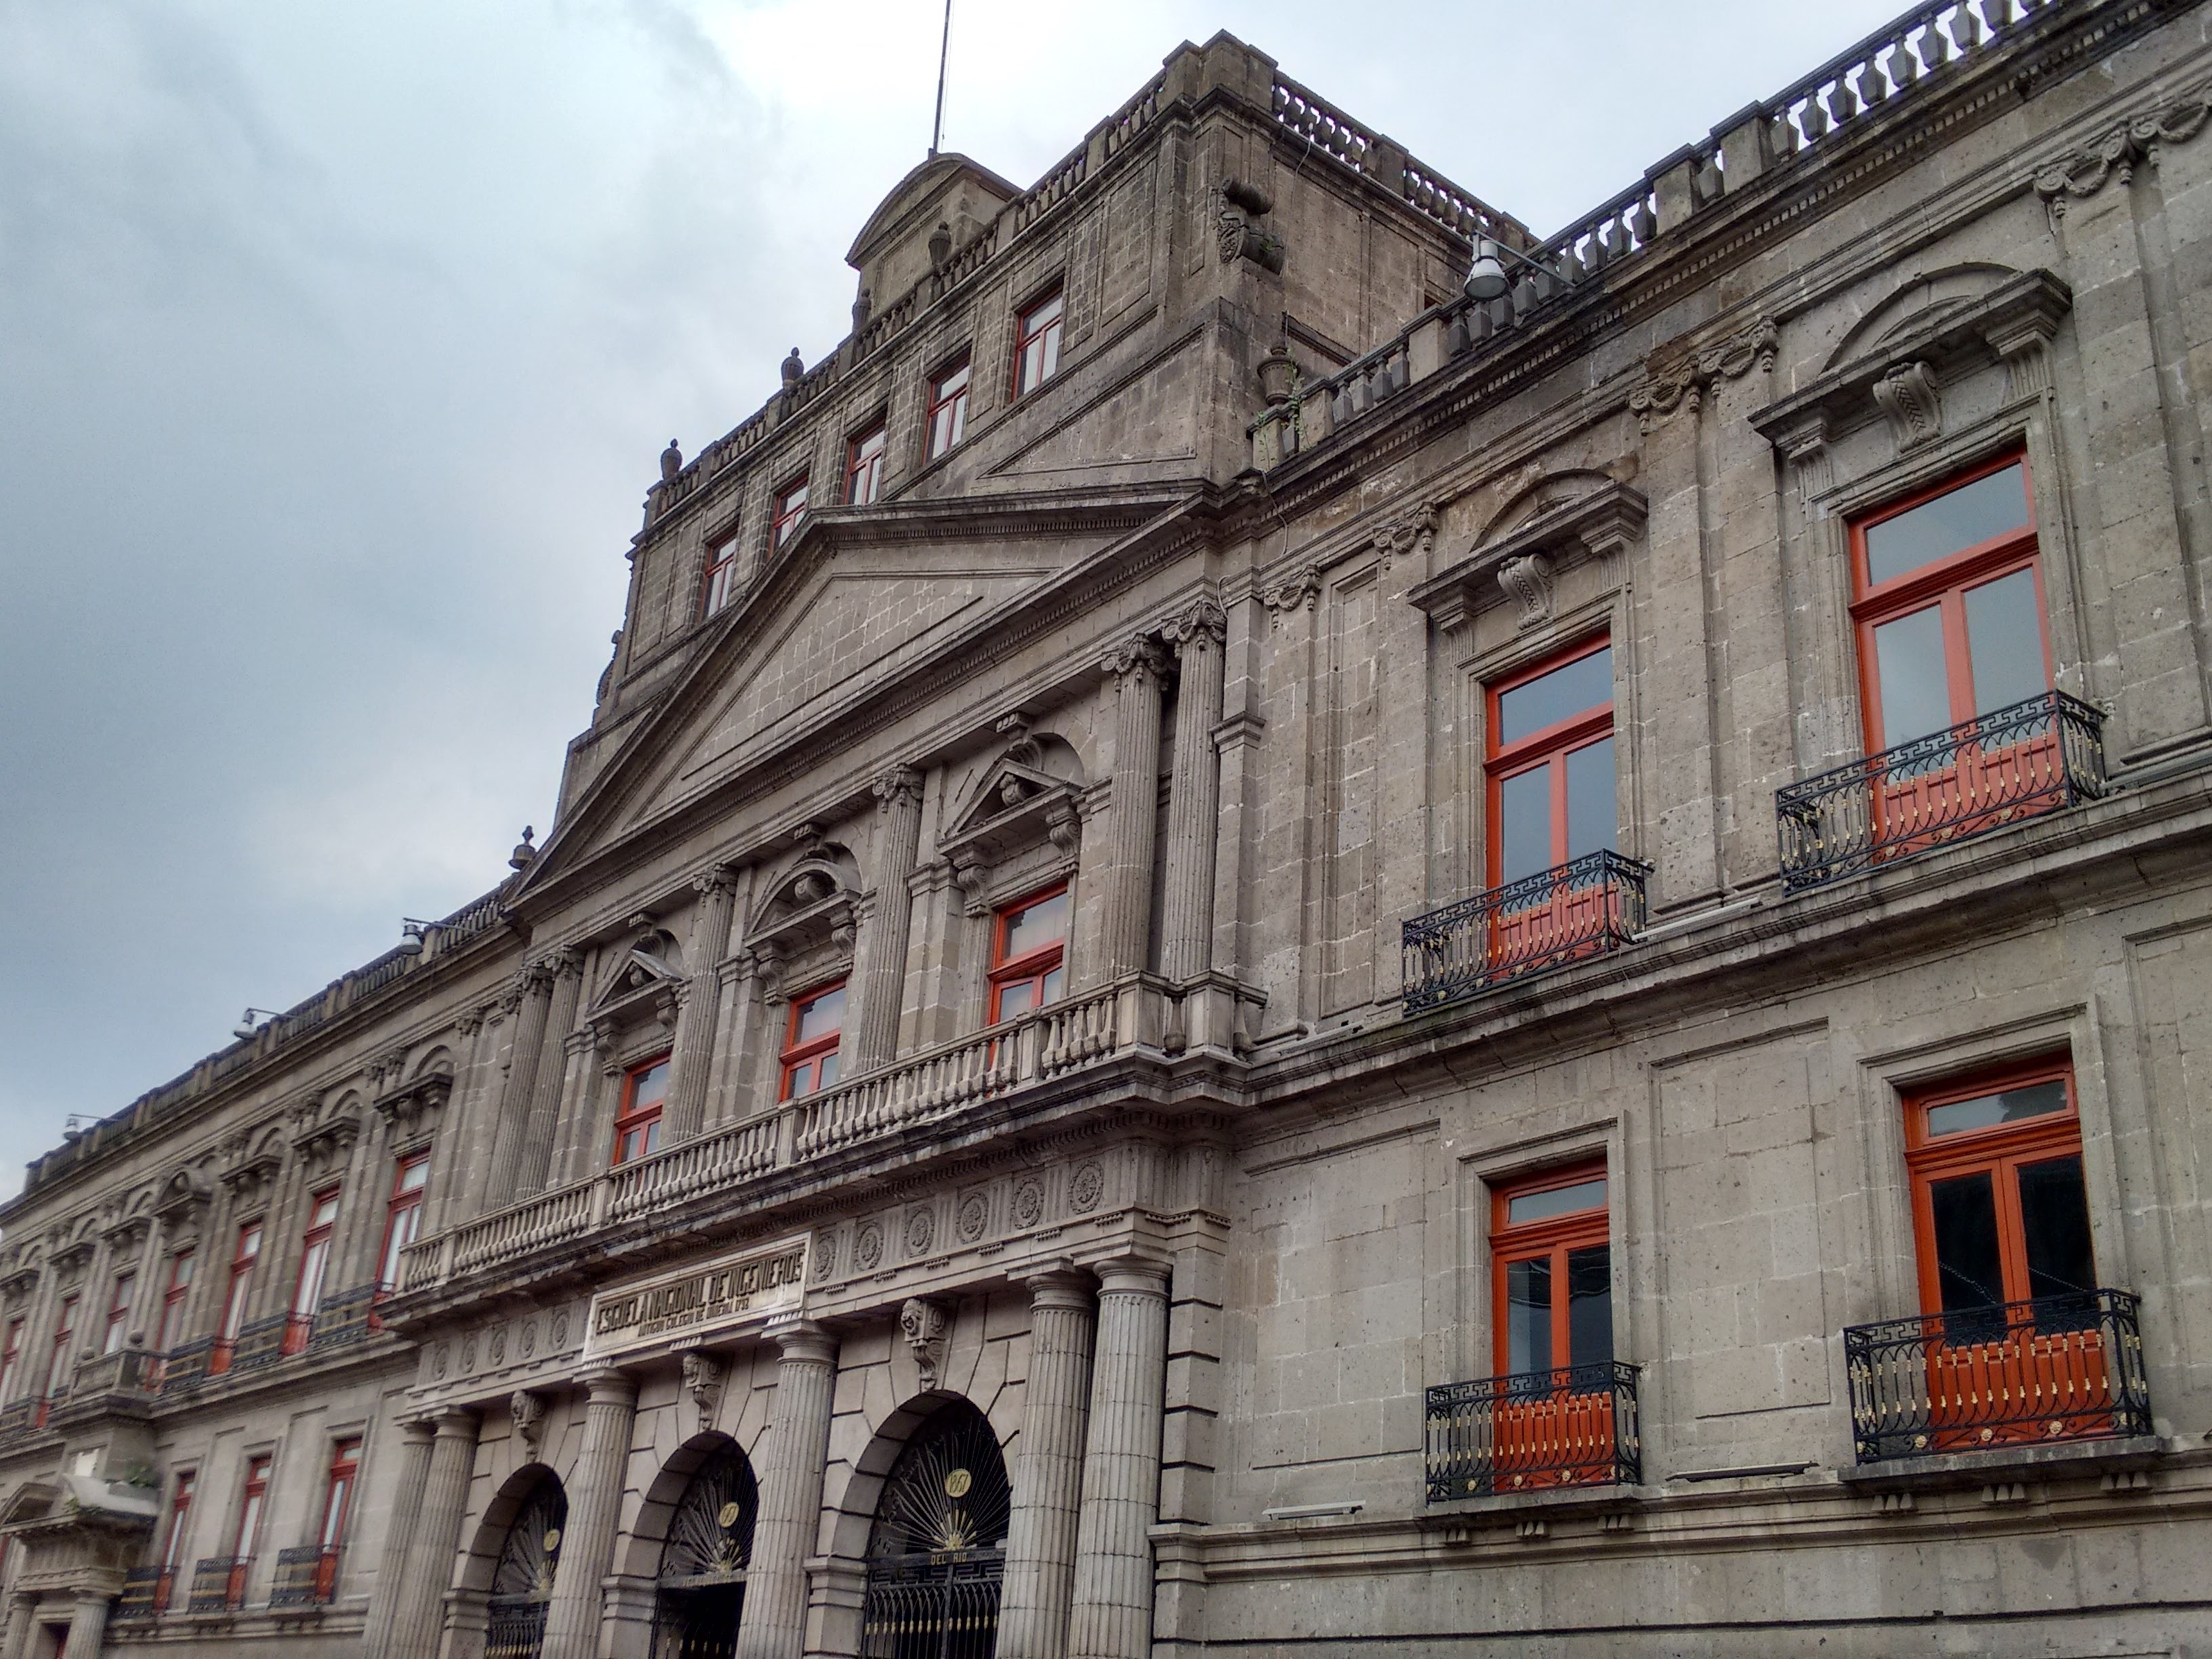
architecture, town, building, palace, monument, landmark, facade, tourism, history, tourist attraction, palace mining, cdmx, urban area, ancient history, human settlement